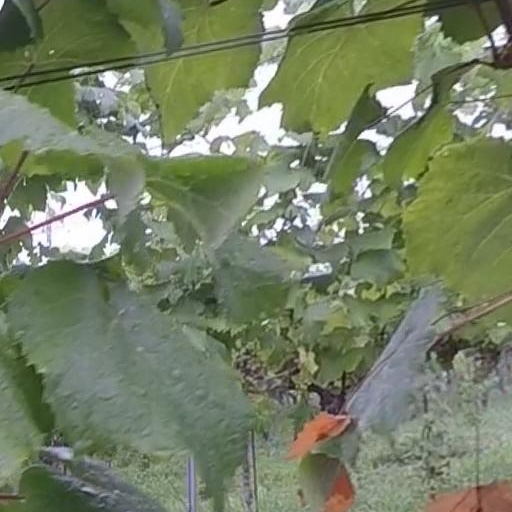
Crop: grape